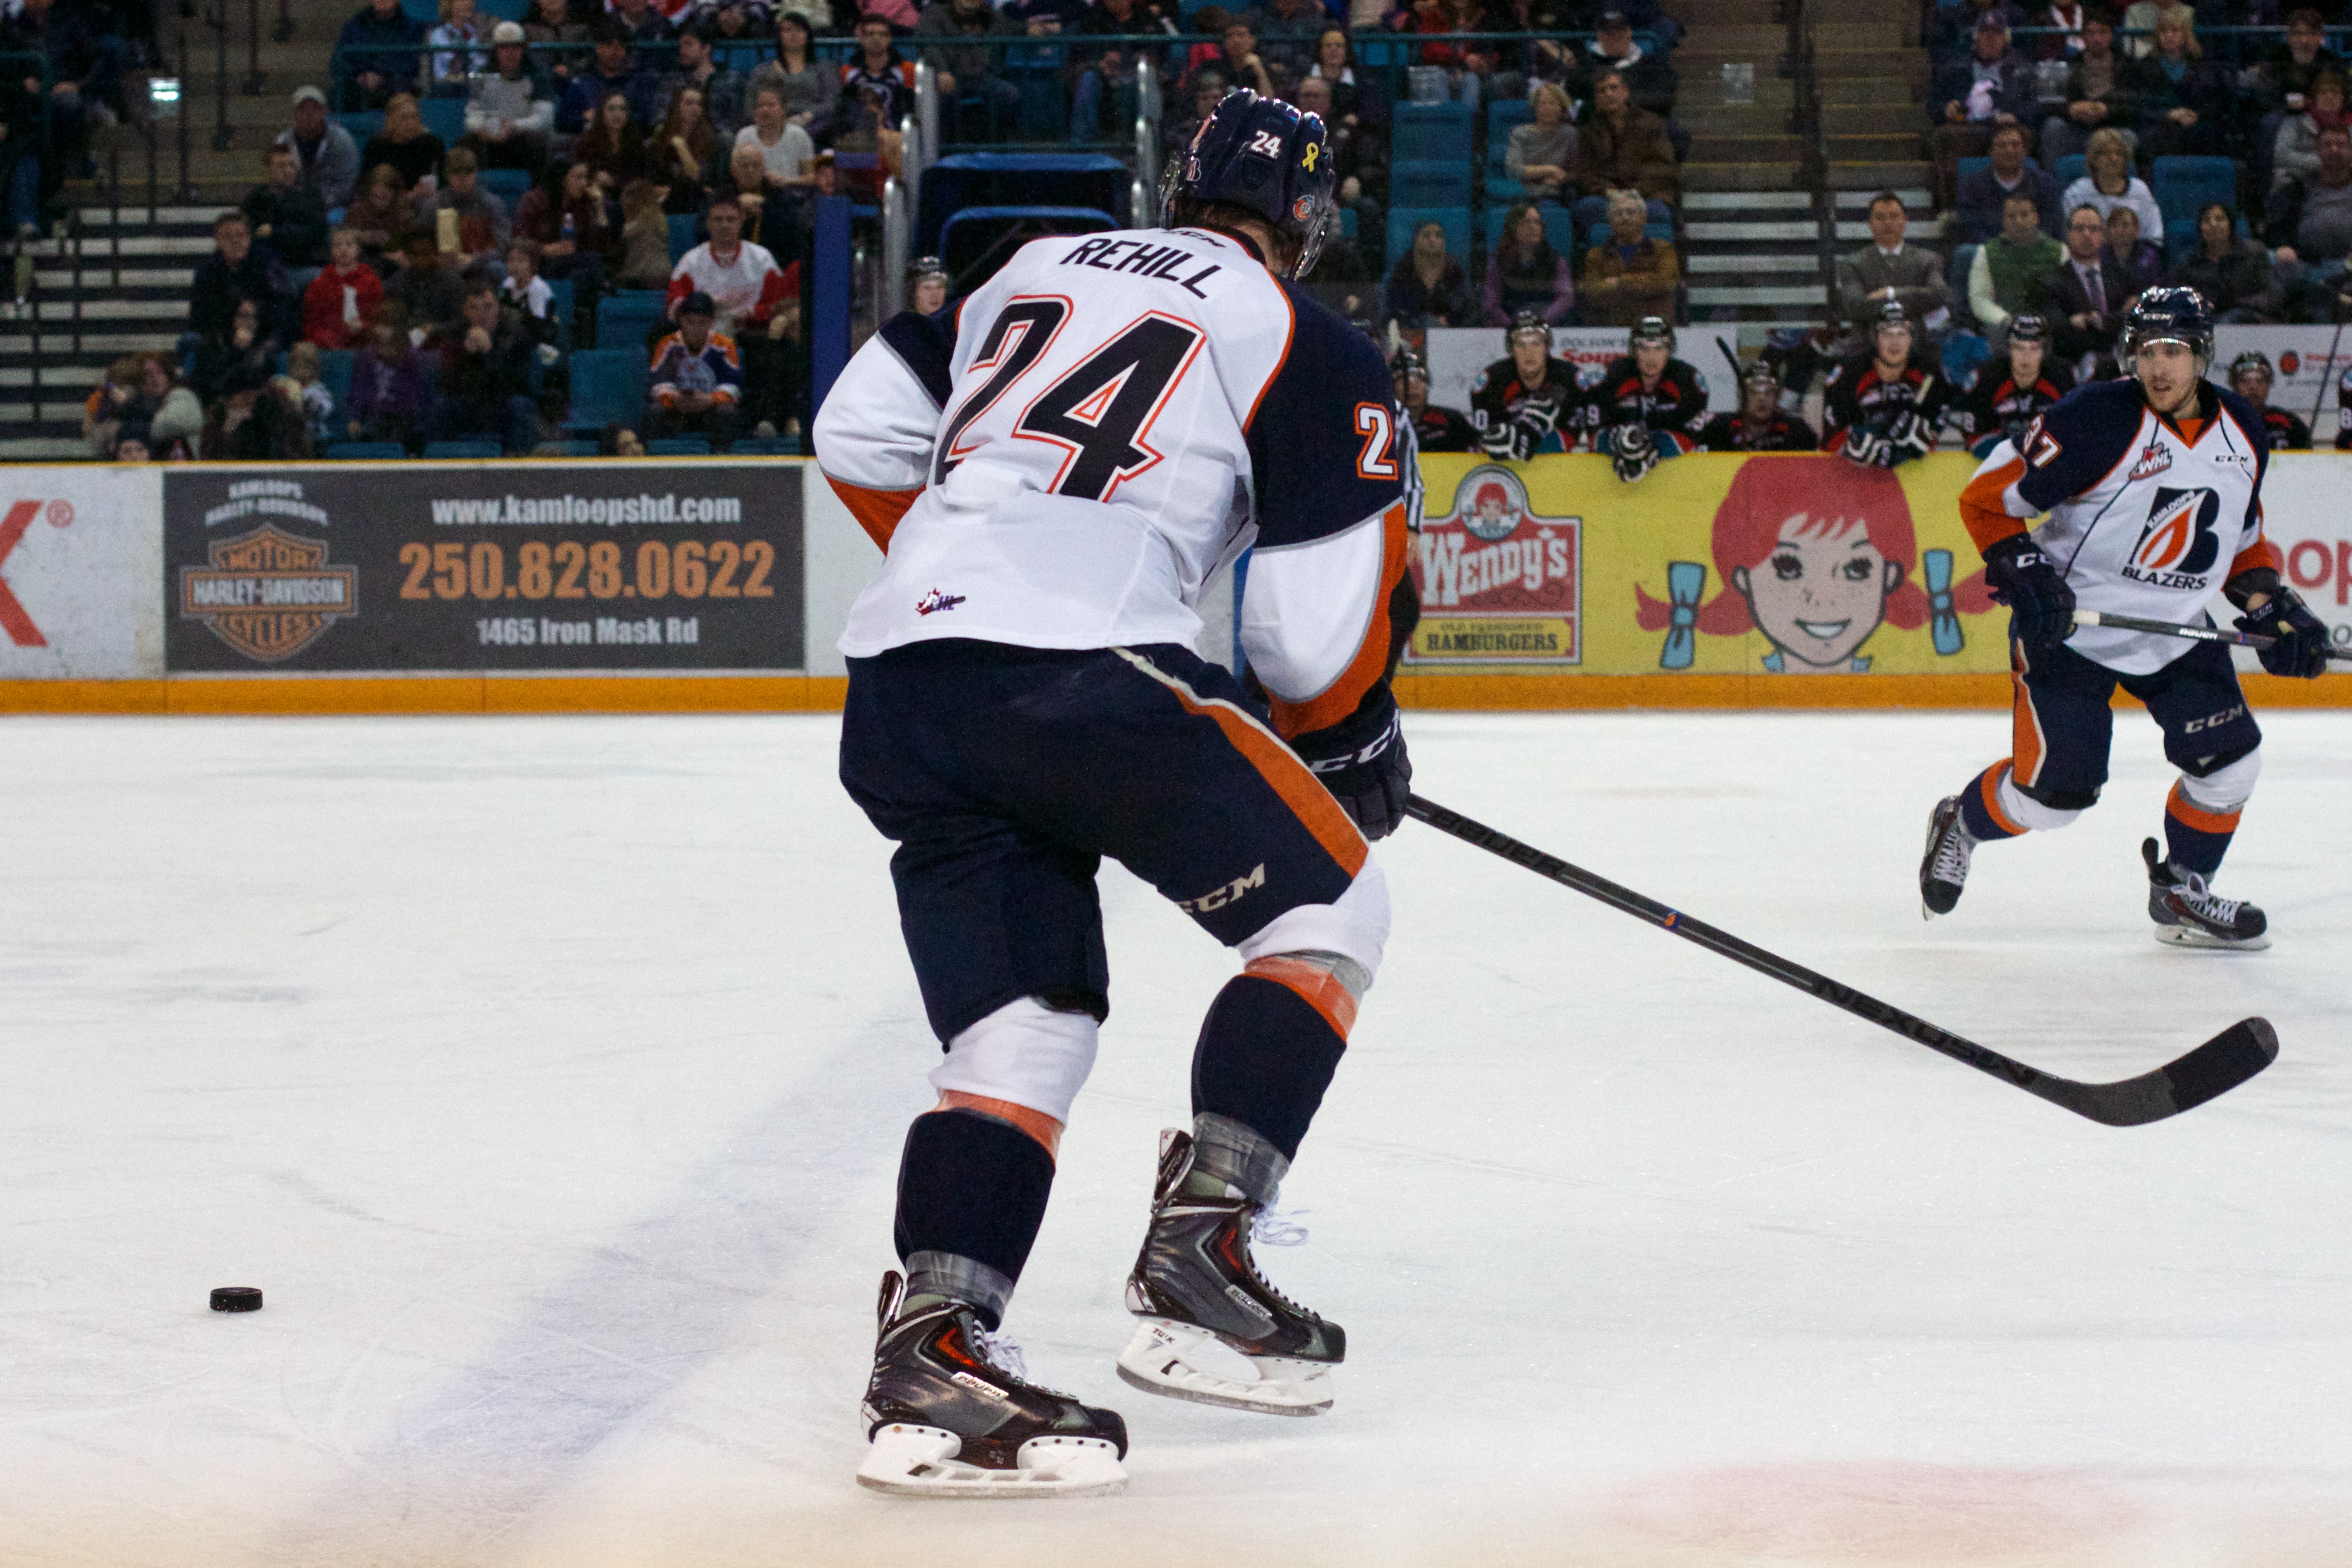
player, ice hockey, hockey, sports, ball game, team sport, roller in line hockey, stick and ball games, college ice hockey, ice hockey position, defenseman